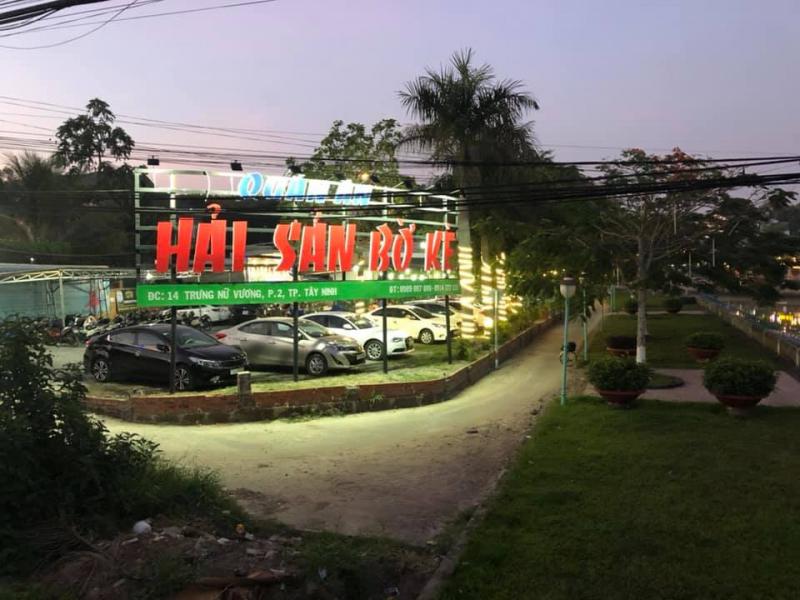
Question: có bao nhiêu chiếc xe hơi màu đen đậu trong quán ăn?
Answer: có một chiếc xe hơi màu đen đậu trong quán